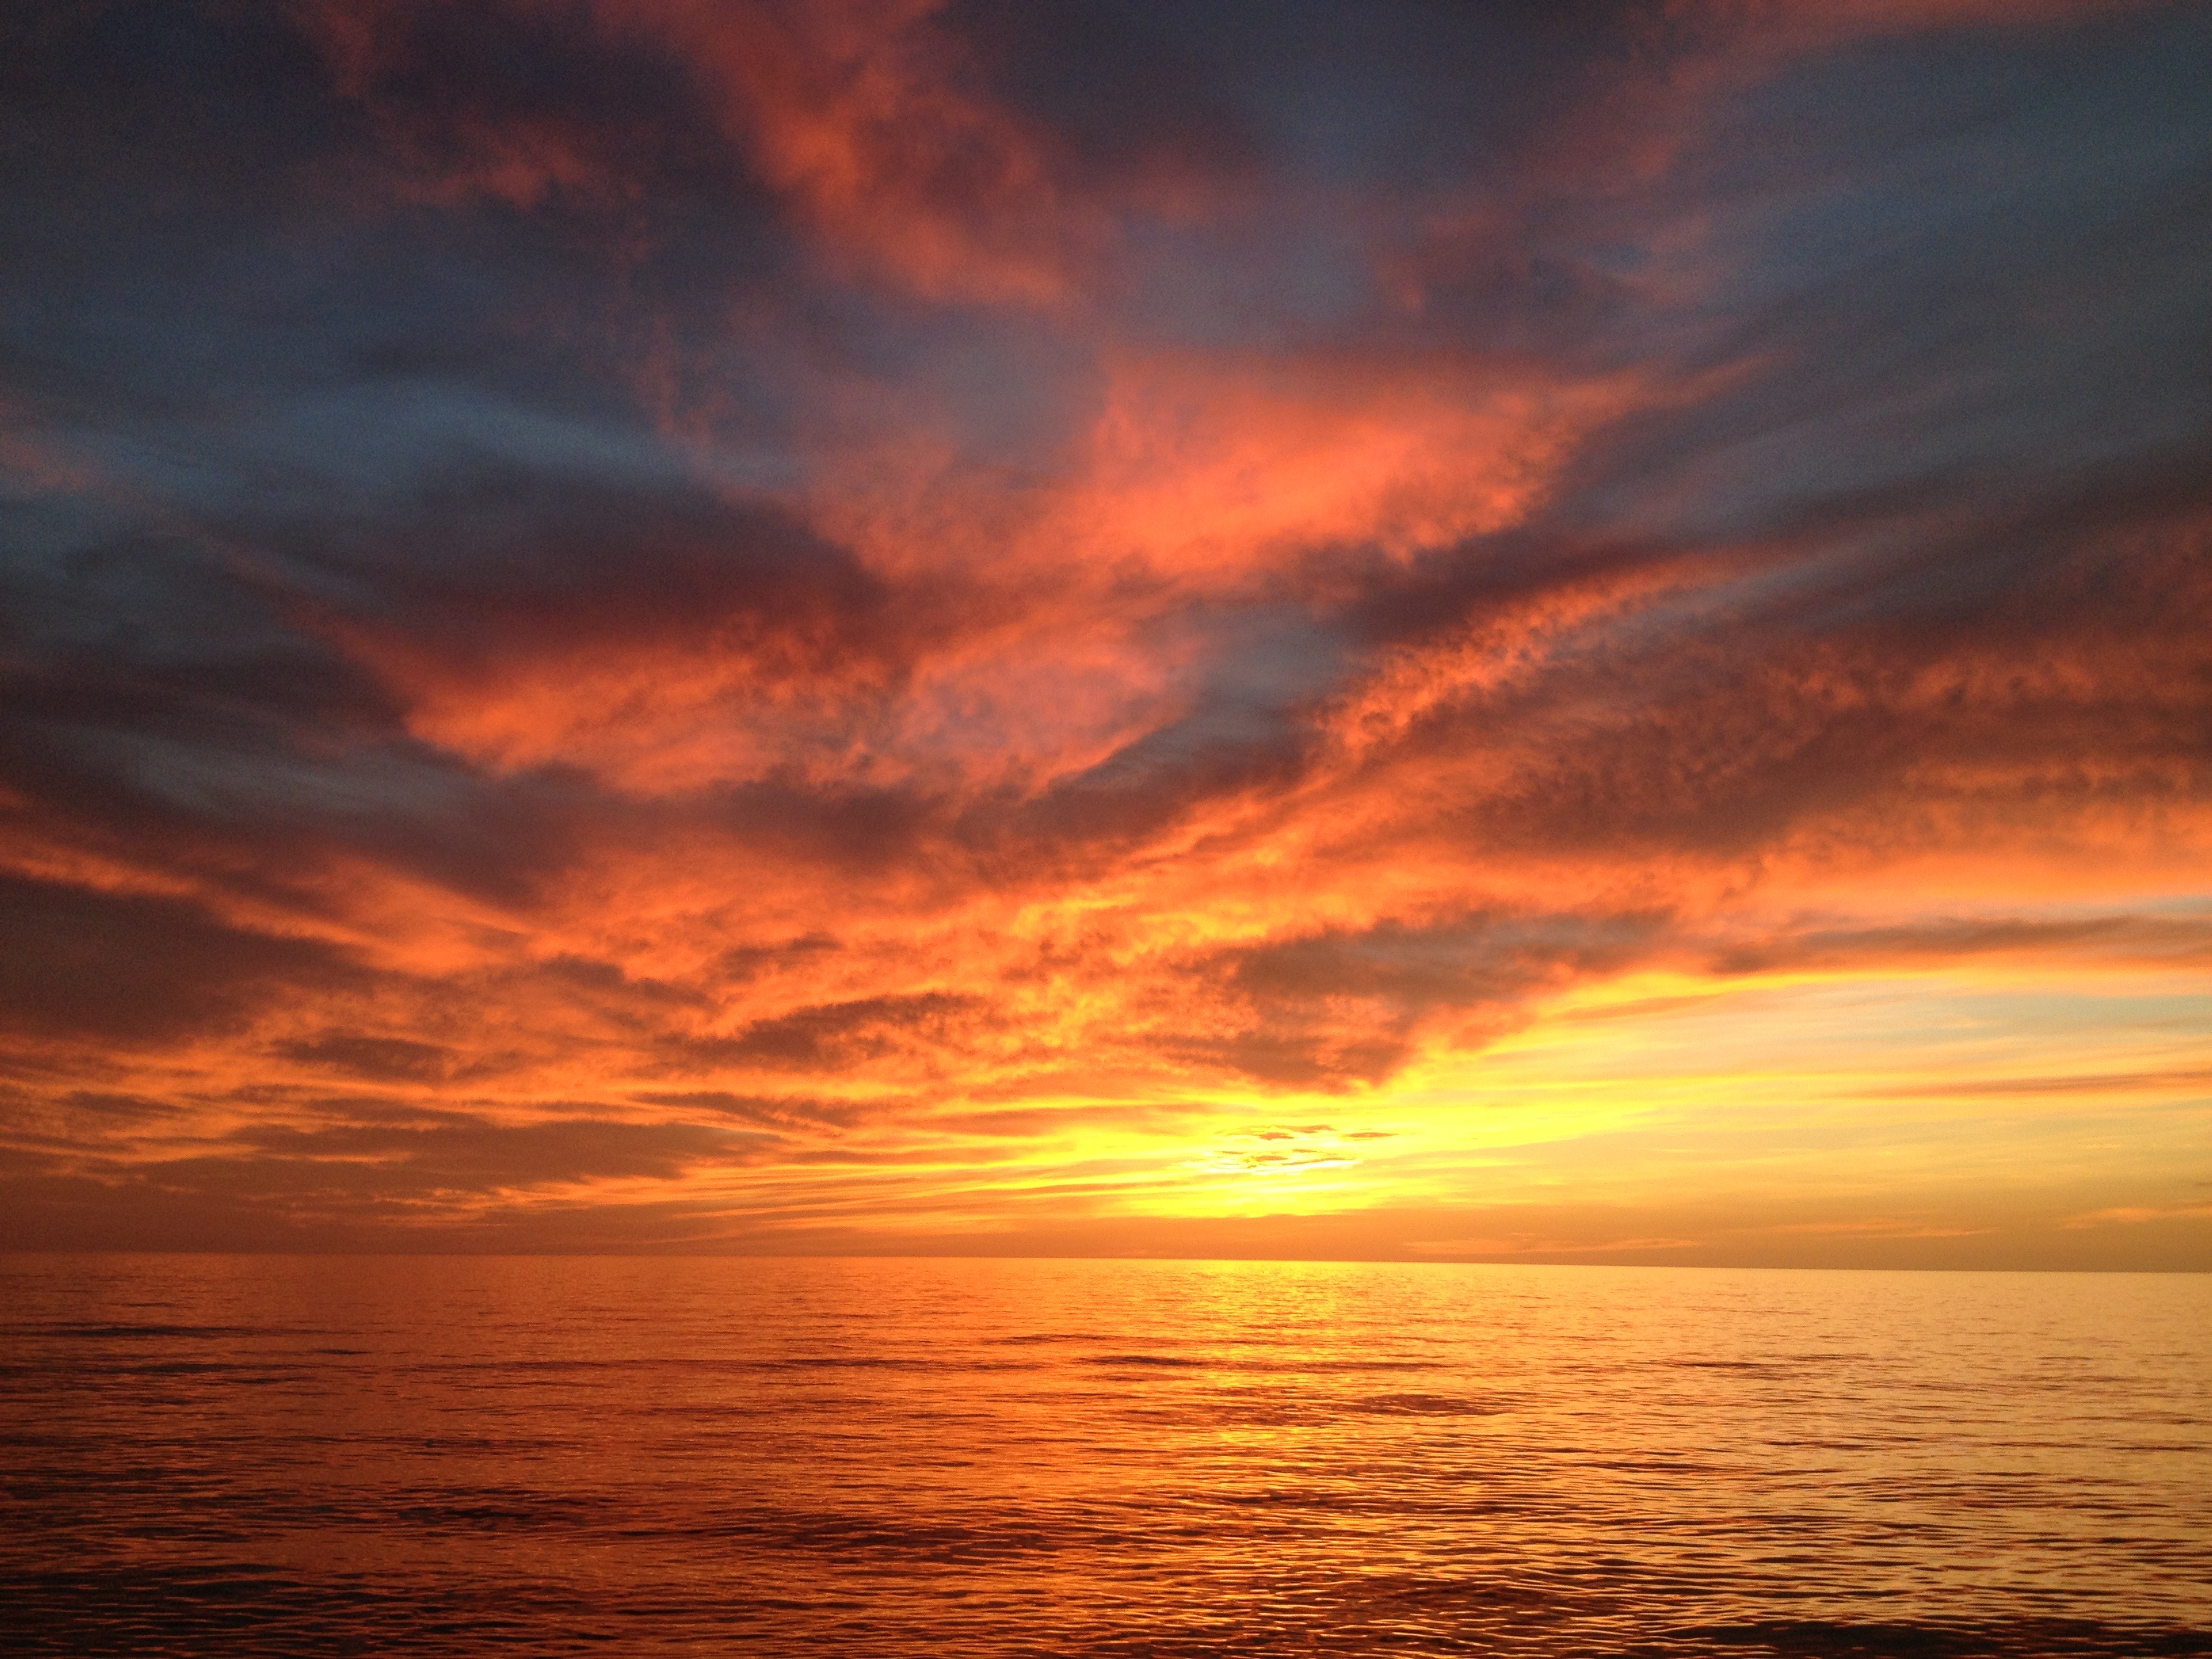
beach, landscape, sea, coast, water, nature, ocean, horizon, light, cloud, sky, sun, sunrise, sunset, sunlight, morning, dawn, atmosphere, summer, travel, dusk, evening, orange, reflection, red, colorful, yellow, waves, scene, dramatic sky, afterglow, red sky, red sky at morning